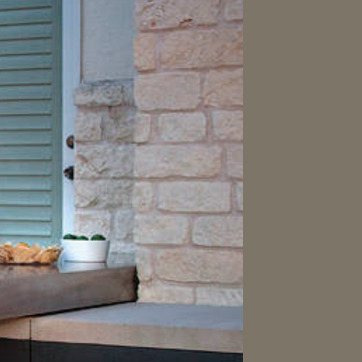
Material: stone